Themyscira (DC Comics)

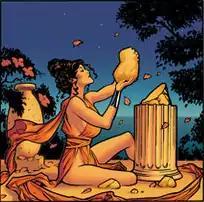
Queen Hippolyta uses the soil of Themyscira to create her daughter Diana; art by Adam Hughes.

In recent times, Hippolyta's daughter Diana, also known as Wonder Woman, has become an ambassador to the outside world. With Diana's help, the Amazons have opened the shores of Themyscira to dignitaries of "Patriarch’s World". The creatures beneath Doom's Doorway were defeated, and for a time the Amazons destroyed their battle armor as a testament to a new period of peace. The Amazons opened up their shores to dignitaries from Patriarch's world, female and male, but that exchange was almost destroyed by Eris, Goddess of Discord. The Amazons even conducted their own tour of the United States, where they were framed for the murders of several people by Antiope's descendants, the mercenary assassins of Bana-Mighdall, and Circe. It was during the "War of the Gods" that the Amazons recrafted their armory, vowing to again become warriors. Circe would transplant many of these mercenary women of Bana-Migdhall, called the "Lost Tribe", to Themyscira, where, after warring with the Amazons already there, the two factions joined forces to stop Circe herself. The two sects of Amazons forged an uneasy truce, living at opposite ends of the island.